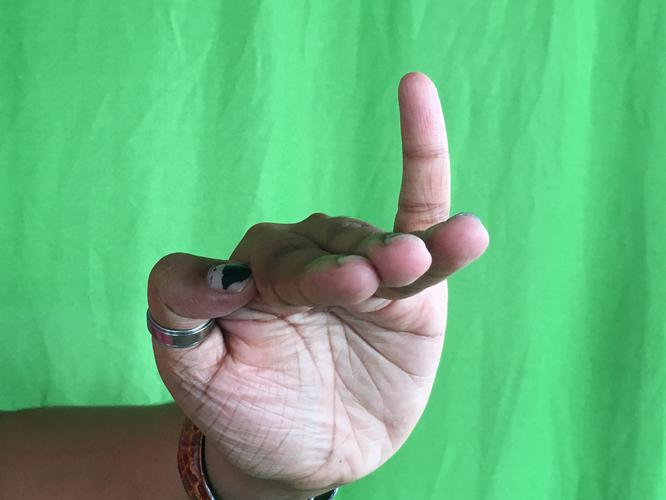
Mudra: Hamsapaksha
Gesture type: double_hand